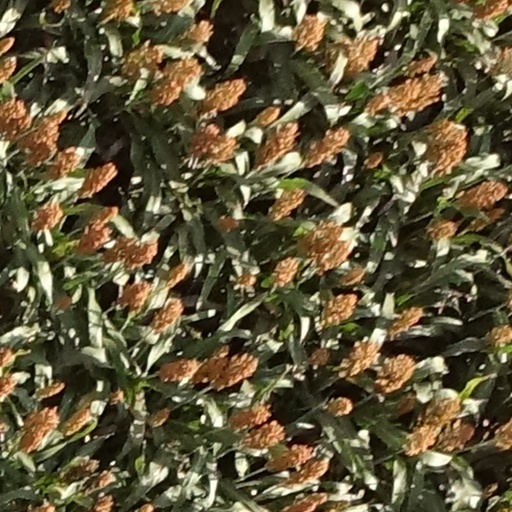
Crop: sorghum